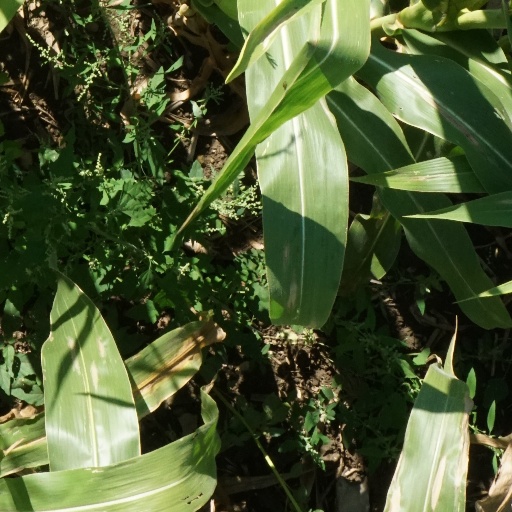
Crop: maize; corn